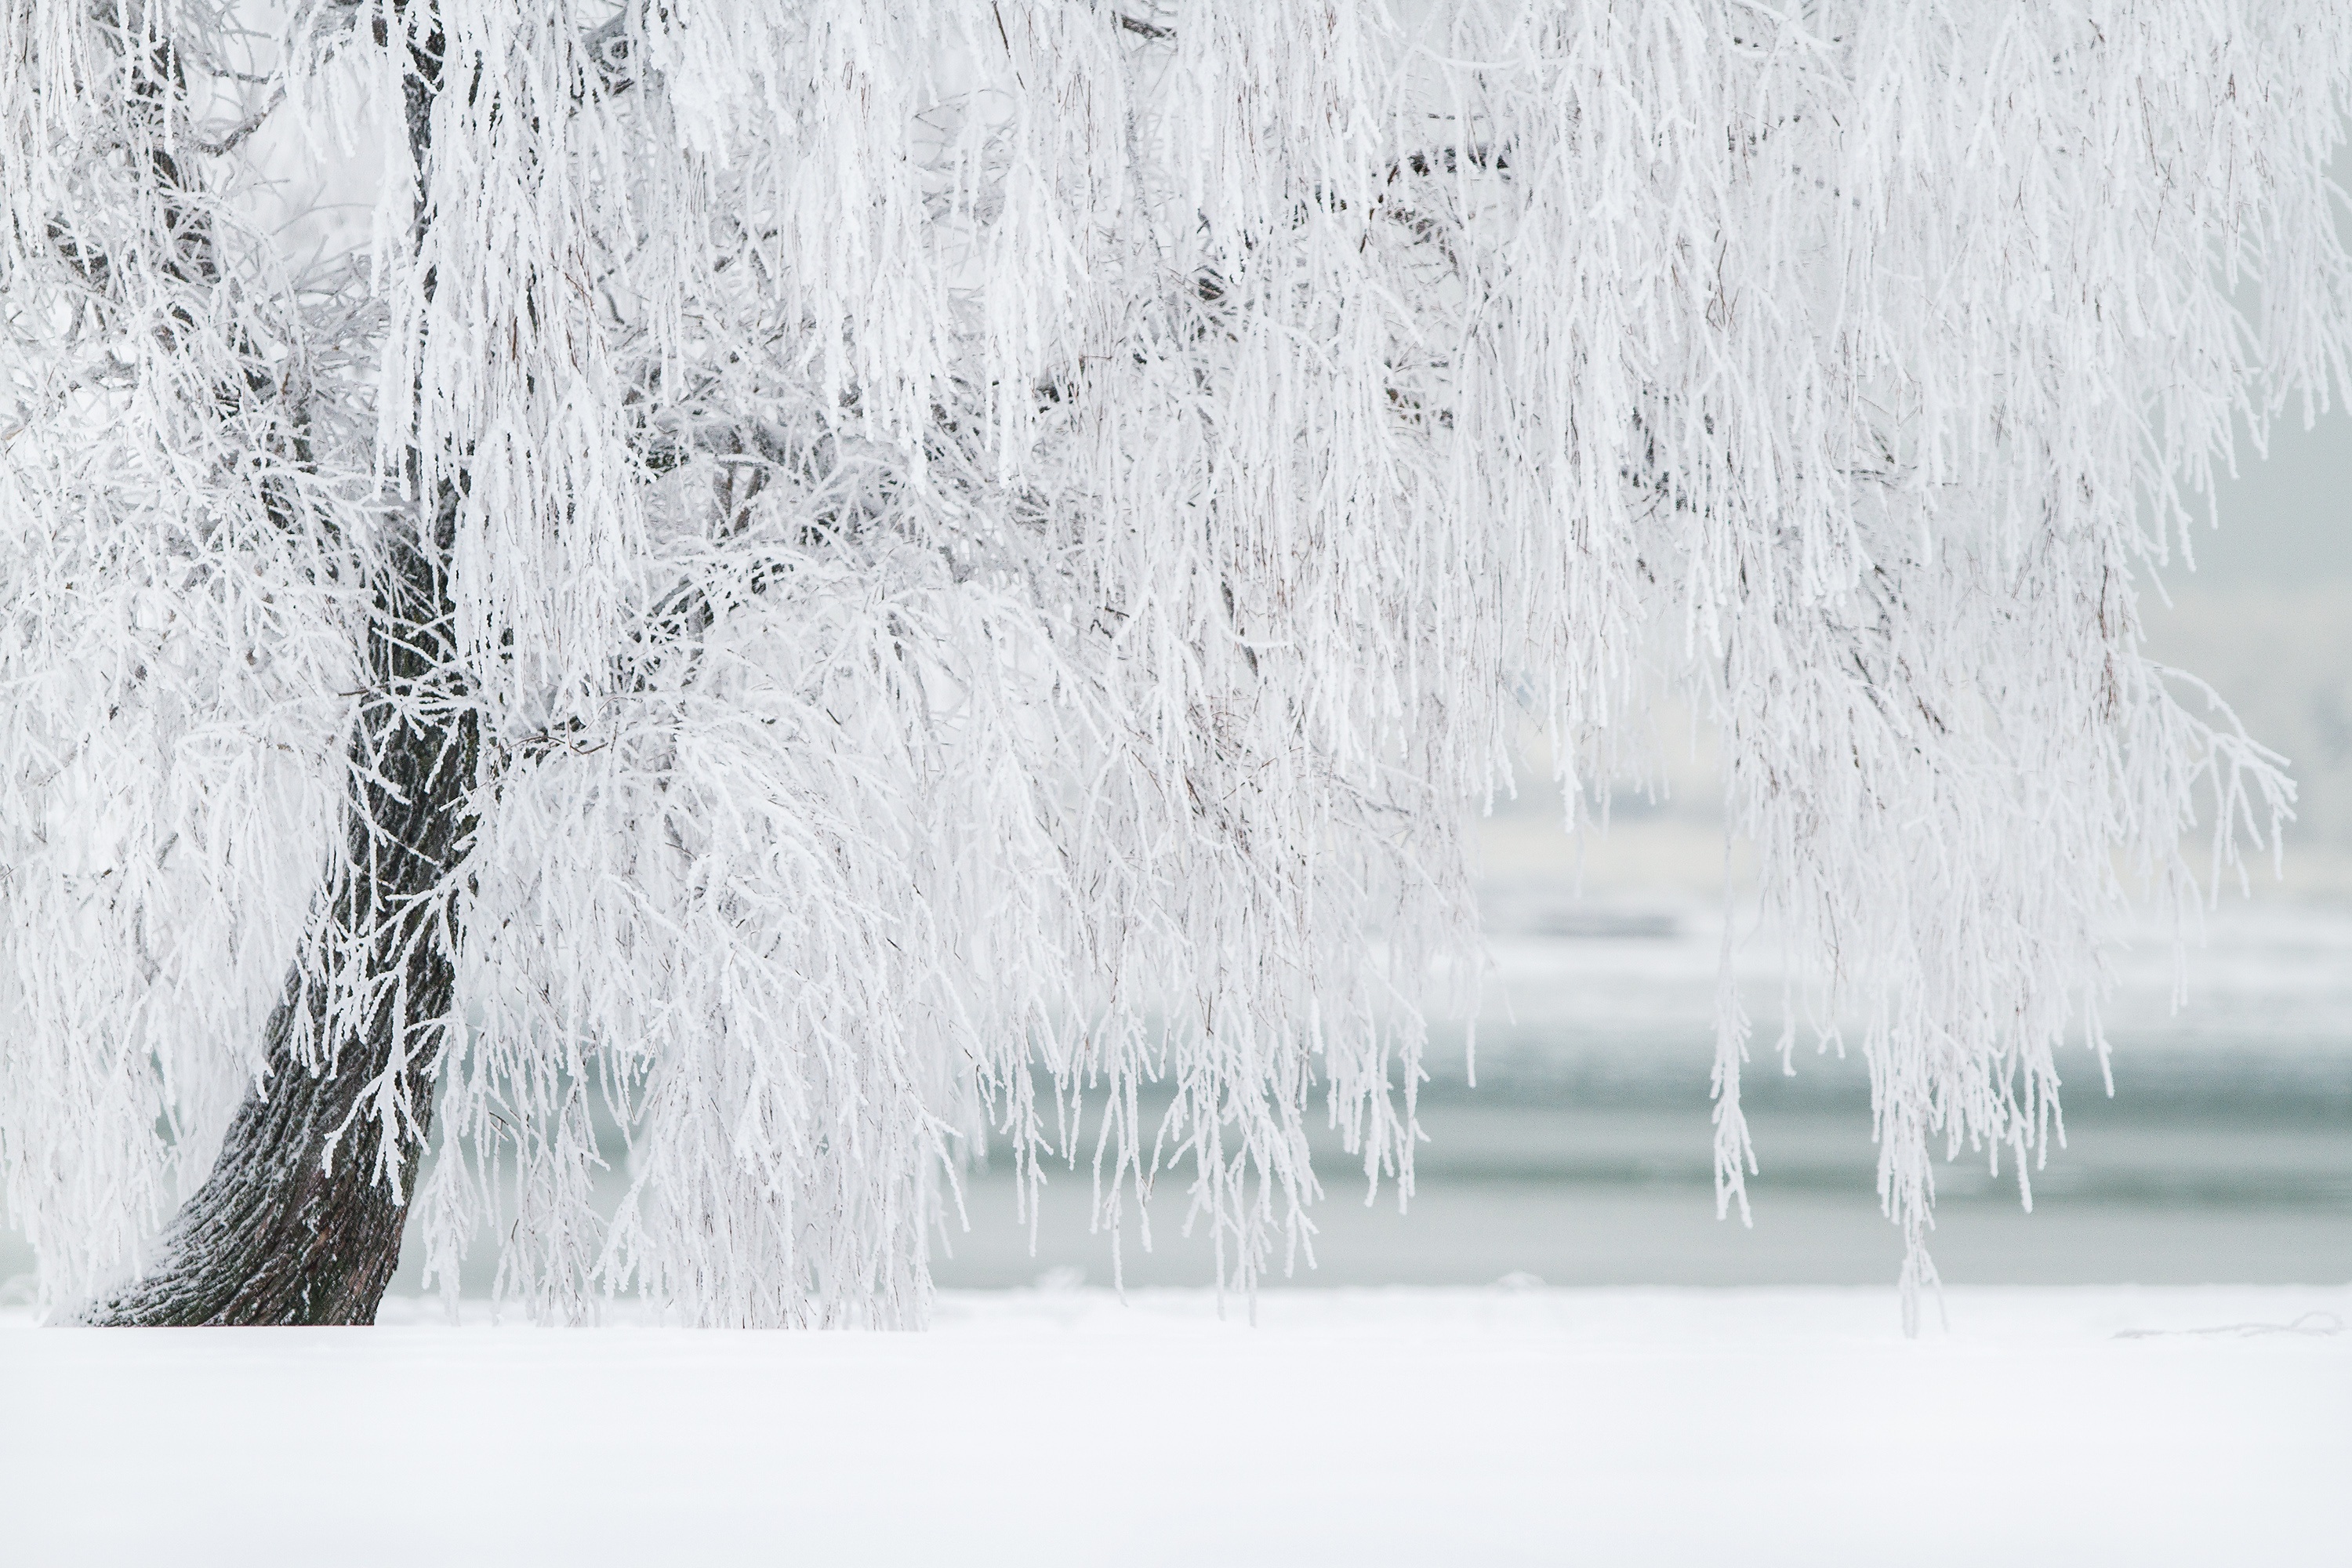
landscape, tree, water, nature, forest, branch, snow, cold, winter, black and white, white, frost, ice, weather, covered, freeze, frozen, christmas, season, scene, blizzard, icicle, december, xmas, january, freezing, winter trees, atmospheric phenomenon, winter storm